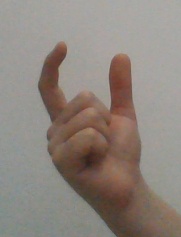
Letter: nun